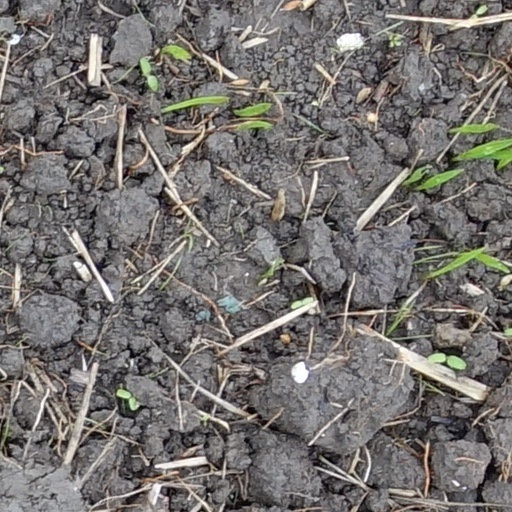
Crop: wheat